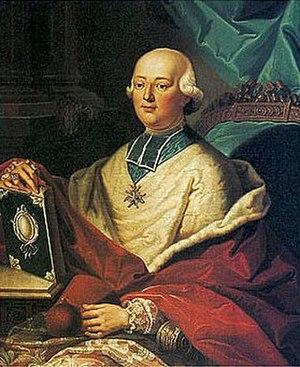
Louis-René-Édouard, prince de Rohan, cardinal-évêque de Strasbourg, est un prélat français, membre de la maison de Rohan, qui fit carrière à la Cour de Versailles et au sein de l'Église.
La maison de Rohan est une famille subsistante de la noblesse française, originaire de Bretagne, où elle tient son nom de la terre de Rohan, dans le Morbihan. Elle est issue en ligne agnatique des vicomtes de Porhoët, dont la filiation suivie remonte à 1028. Elle fut au Moyen Âge l'une des familles les plus puissantes du duché de Bretagne. Elle a formé plusieurs branches dont seule subsiste la branche de Rohan-Rochefort, ducs de Montbazon, ducs de Bouillon et princes autrichiens de Rohan, établie au début du XIXᵉ siècle en Autriche.
Louis XVI, né le 23 août 1754 à Versailles et mort guillotiné le 21 janvier 1793 à Paris, est roi de France et de Navarre du 10 mai 1774 au 6 novembre 1789, puis roi des Français jusqu’au 21 septembre 1792. Il est le dernier roi de France de la période dite de l'Ancien Régime.